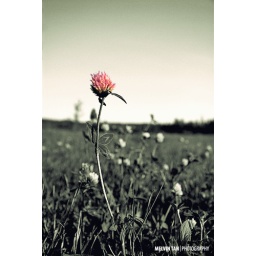
Selective coloring of a flower on the field at the Terwillegar Dog park in Edmonton, AB.